Genetic disorder

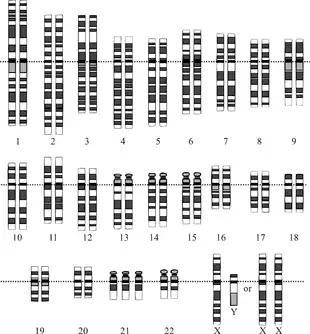
Chromosomes in Down syndrome, the most common human condition due to aneuploidy. There are three chromosomes 21 (in the last row).

A chromosomal disorder is a missing, extra, or irregular portion of chromosomal DNA. It can be from an atypical number of chromosomes or a structural abnormality in one or more chromosomes. An example of these disorders is Trisomy 21 (the most common form of Down syndrome), in which there is an extra copy of chromosome 21 in all cells.